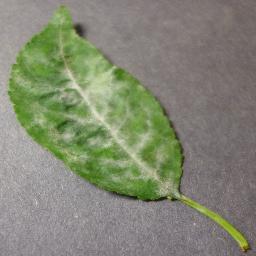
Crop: cherry
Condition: (including_sour)_powdery_mildew